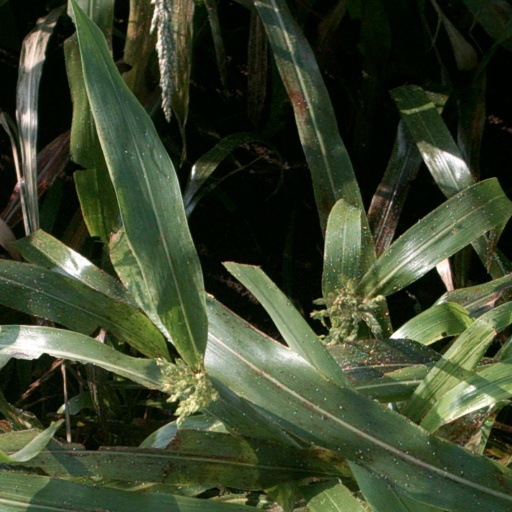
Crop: sorghum